Emplastus

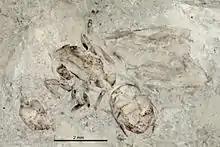
"E. gurnetensis" holotype

In 1849, some ant fossils from Radoboj were studied by Oswald Heer, then a professor with the University of Zürich. He placed the single species he described in the living genus "Formica" as "Formica ocella" and in the same paper, a single male was described as "Formica ocella" var. "paulo major" based the large size of the abdomen. The species was retained in "Formica" by Gustav Mayr in 1867 and Anton Handlirsch in 1907. Mayr named two species "Liometopum antiquum" and "Hypoclinea haueri" in an 1867 publication on the ant fossils of Radoboj. The species "Hypoclinea haueri" was moved in 1893 by Karl Wilhelm von Dalla Torre from "Hypoclinea" to the combination "Iridomyrmex haueri", a placement that was not changed until 2014.